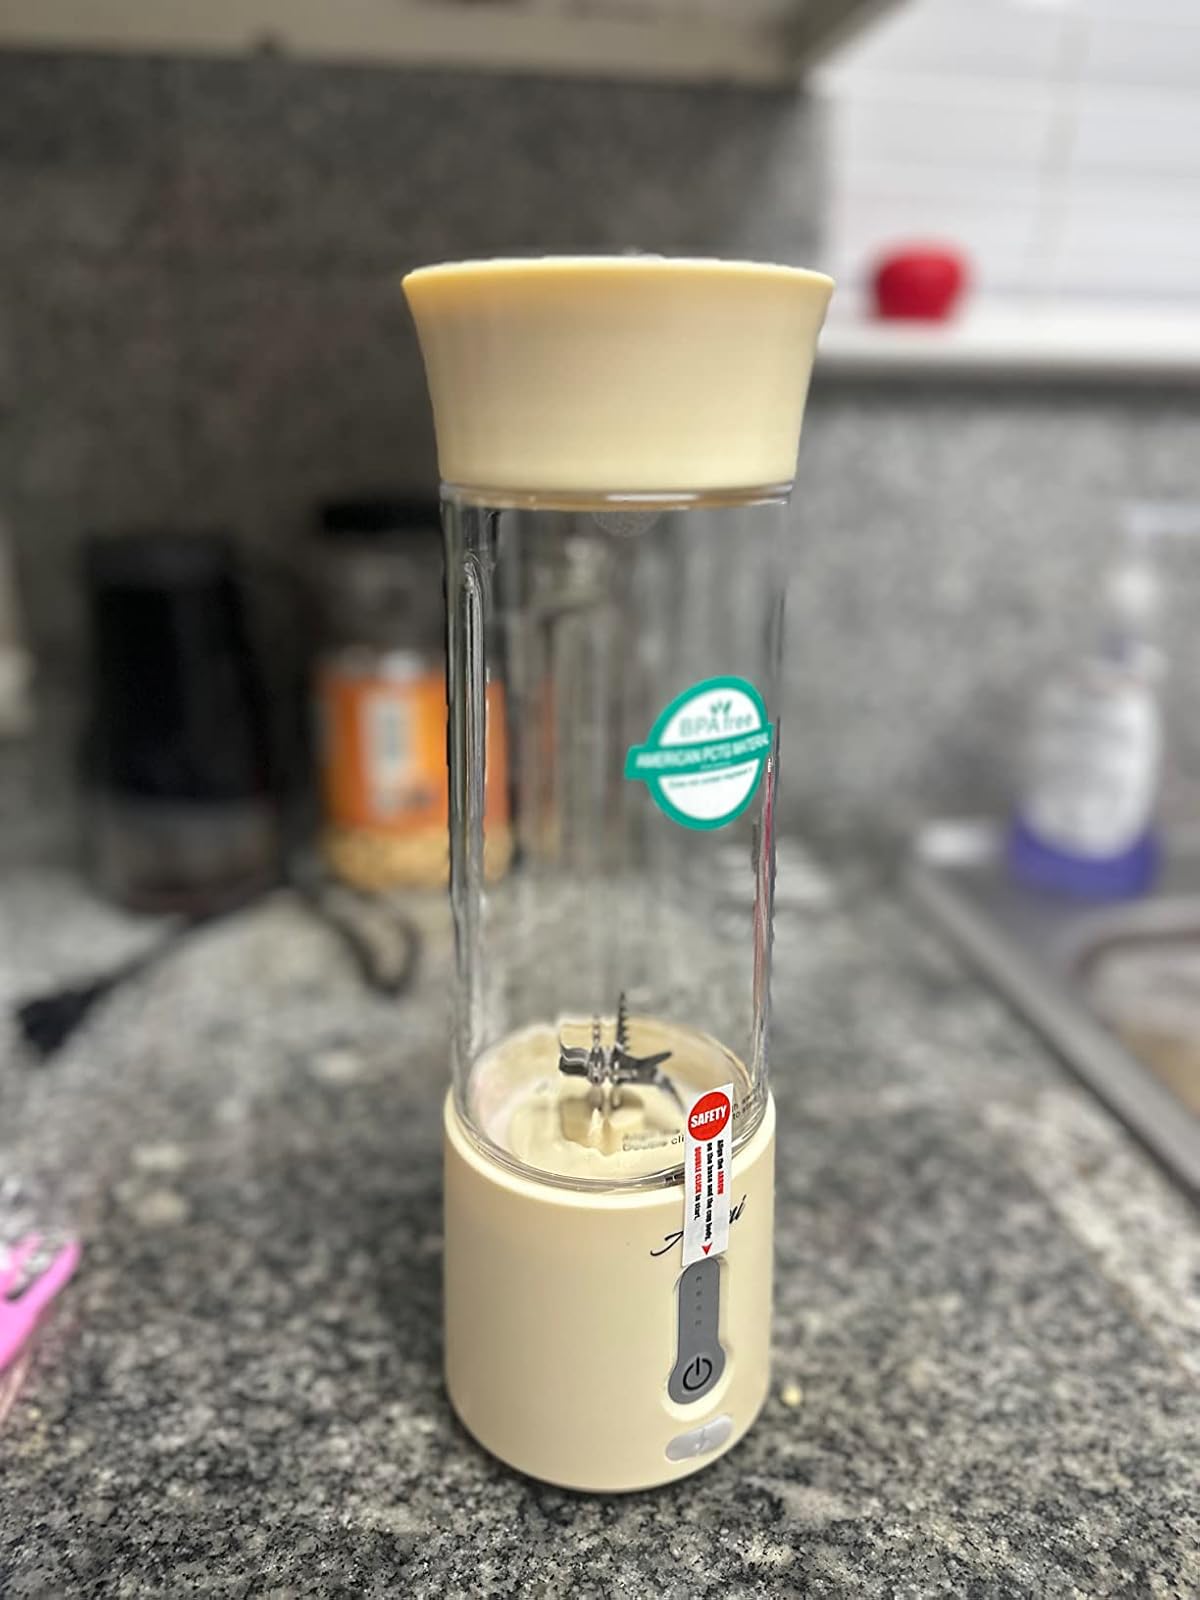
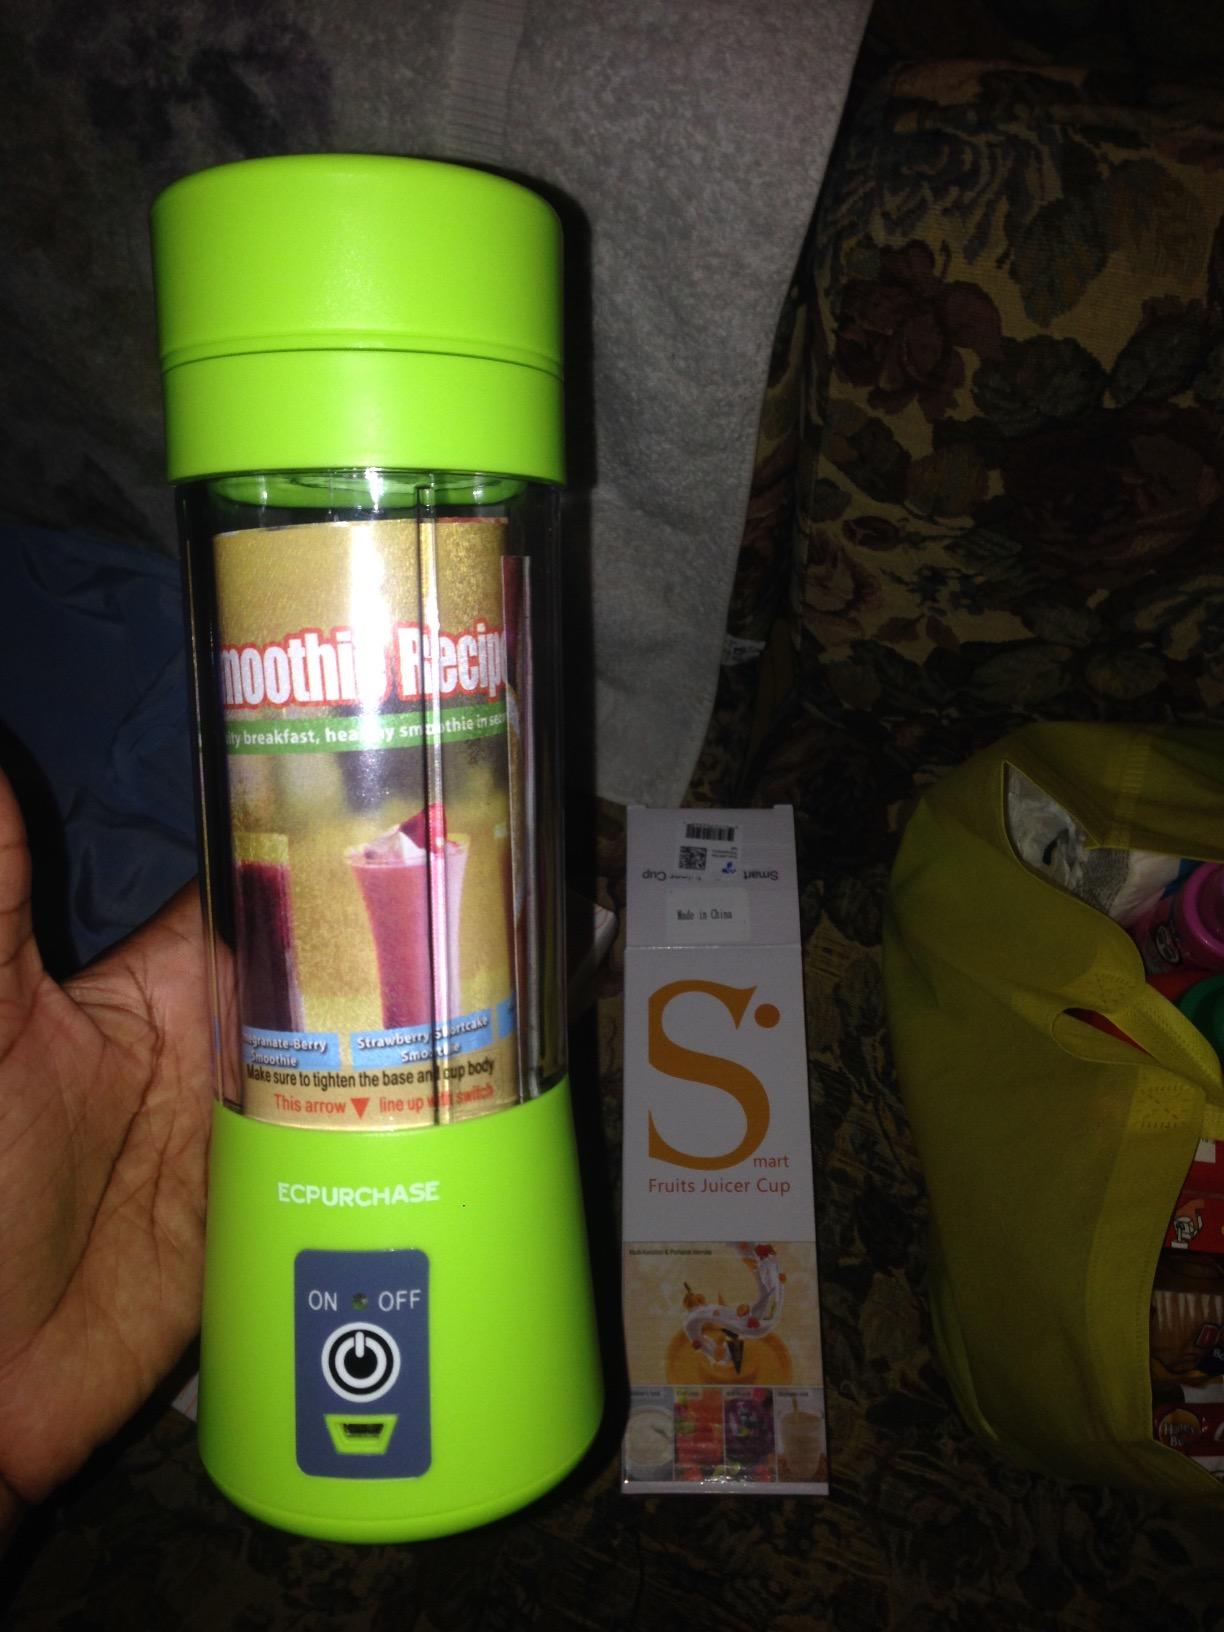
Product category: items_blender
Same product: no